Maglev

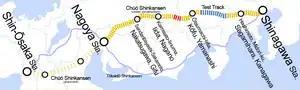
The Chūō Shinkansen route (bold yellow and red line) and existing Tōkaidō Shinkansen route (thin blue line)

The Shanghai Maglev Train, an implementation of the German Transrapid system, has a top speed of . The line is the fastest and first commercially operational high speed maglev. It connects Shanghai Pudong International Airport and the outskirts of central Pudong, Shanghai. The service covers a distance of in just 8 minutes.